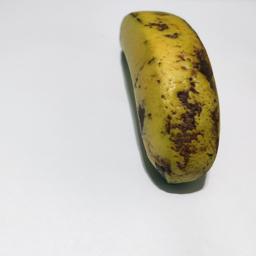
Banana variety: Sagor Kola